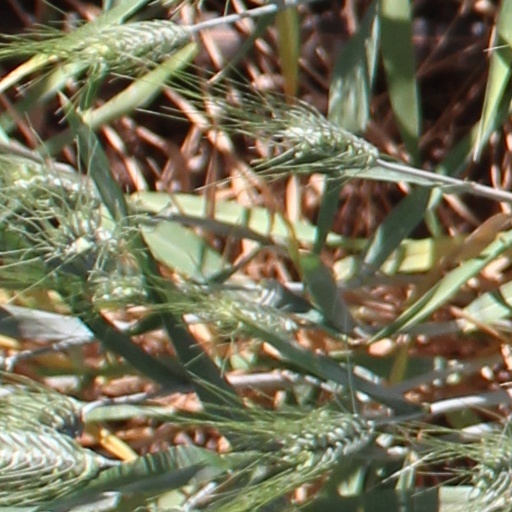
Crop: wheat